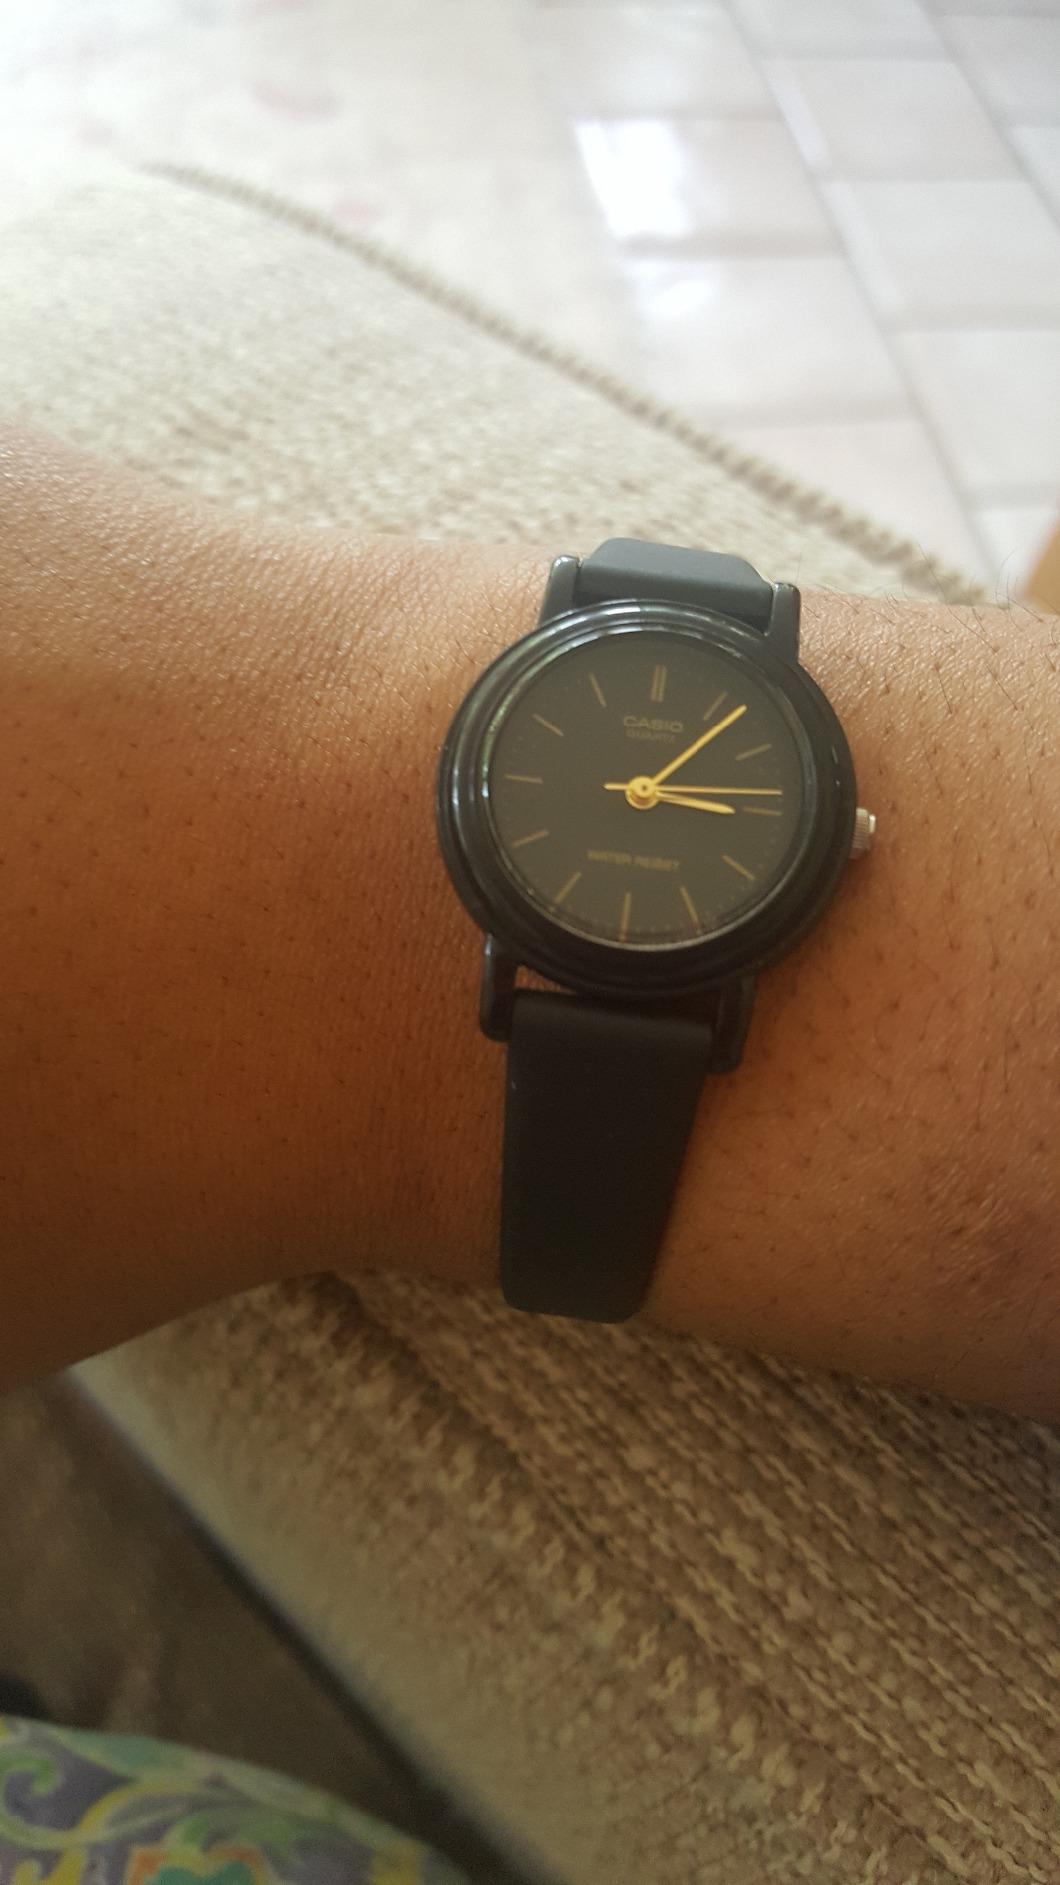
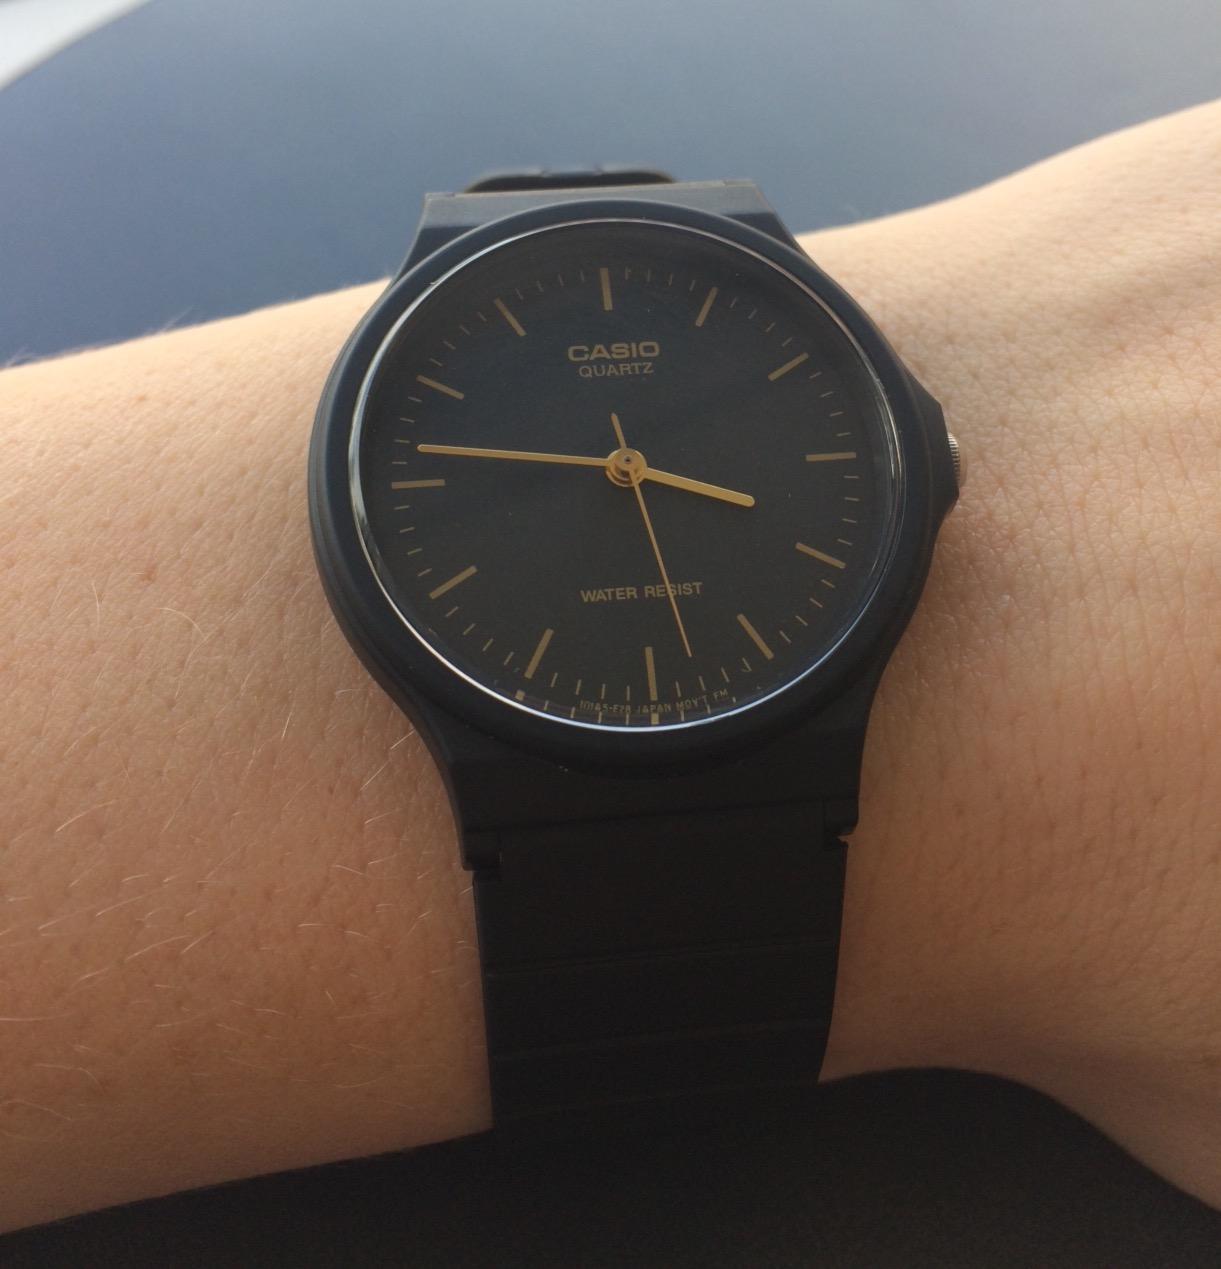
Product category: accessories_watch
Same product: no